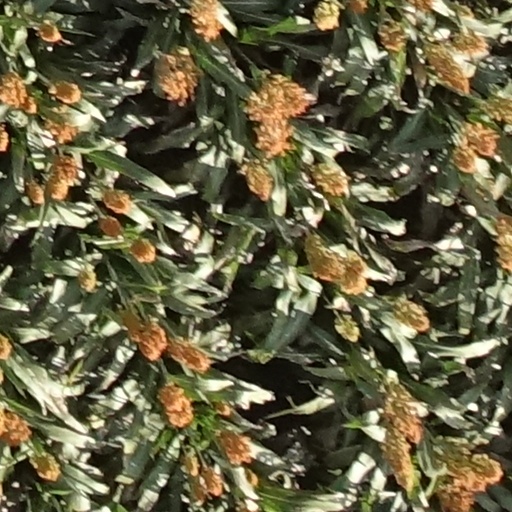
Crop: sorghum